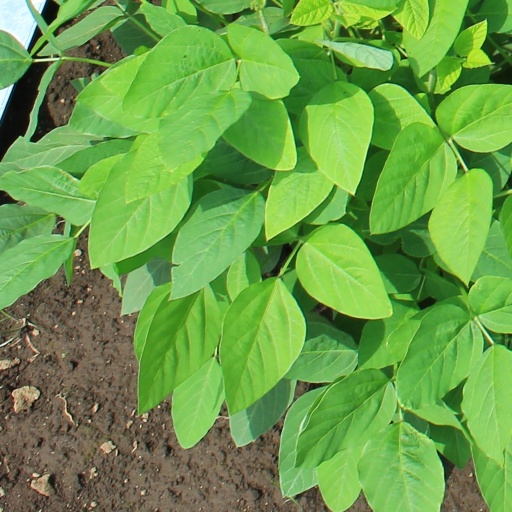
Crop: soybean